Human interactions with insects

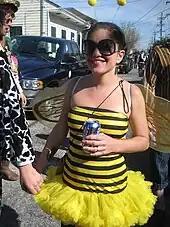
A bee costume for a Mardi Gras celebration

In astronomy, constellations named after arthropods include the zodiacal Scorpius, the scorpion, and Musca, the fly, also known as Apis, the bee, in the deep southern sky. Musca, the only recognised insect constellation, was named by Petrus Plancius in 1597.